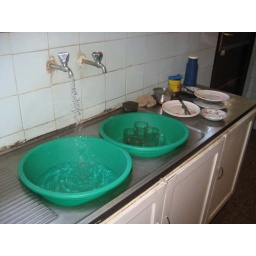
dish water in kitchen